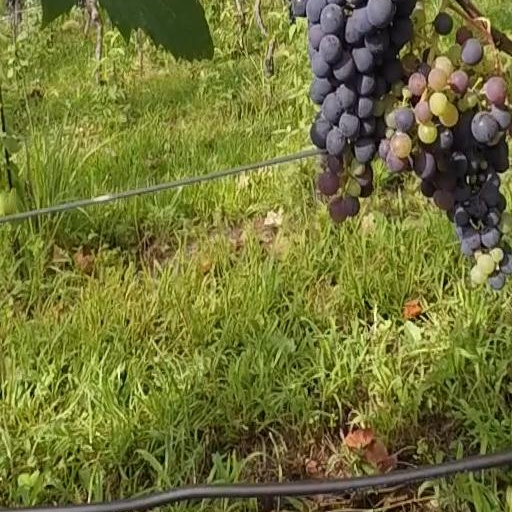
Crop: grape